Piquet

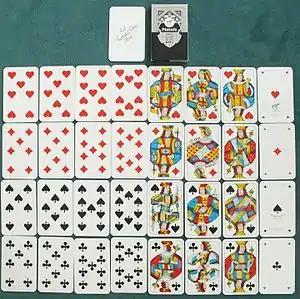
A pack of Piquet cards

Piquet is played with a 32-card pack, normally referred to as a "piquet pack" or "piquet deck". The pack comprises the 7s through to 10s, the face cards, and the aces in each suit, and can be created by removing all 2–6 values from a 52-card poker pack. Each game consists of a "partie" of six deals ("partie" meaning match in French). The player scoring the most points wins (see the scoring section for further details).